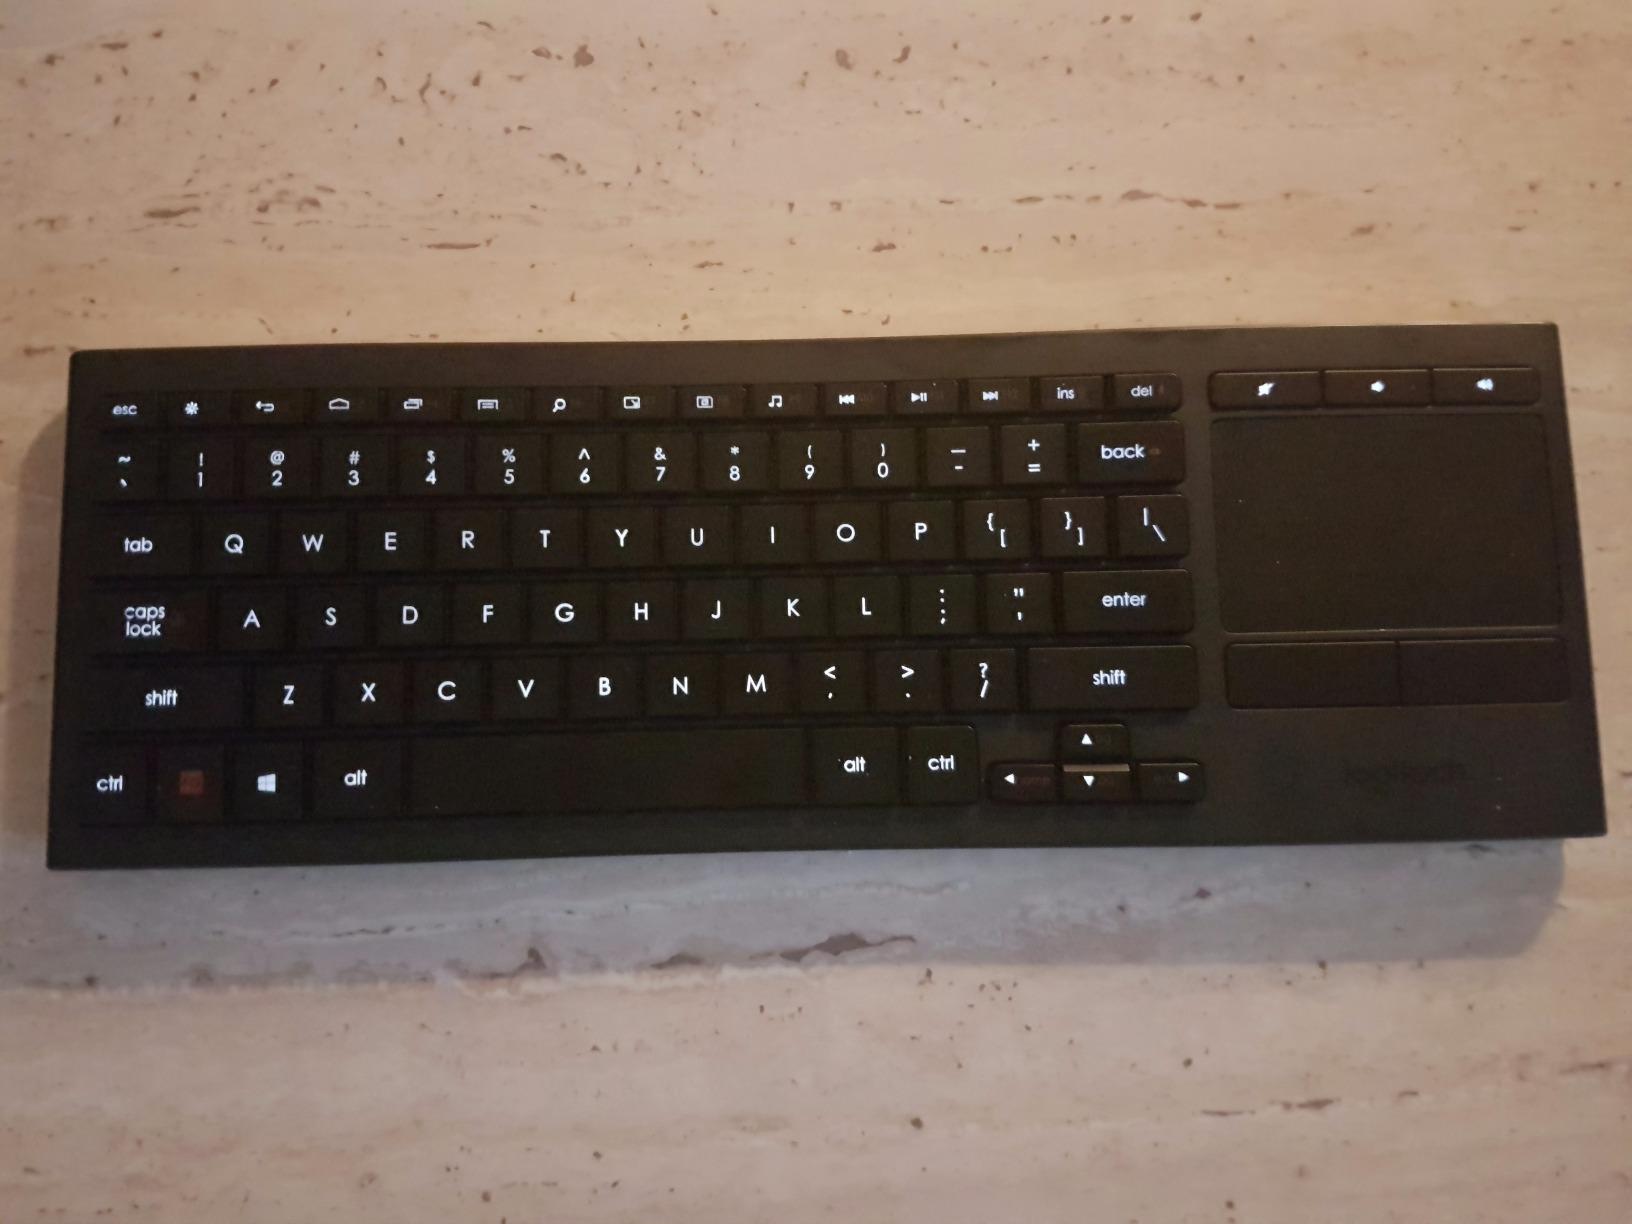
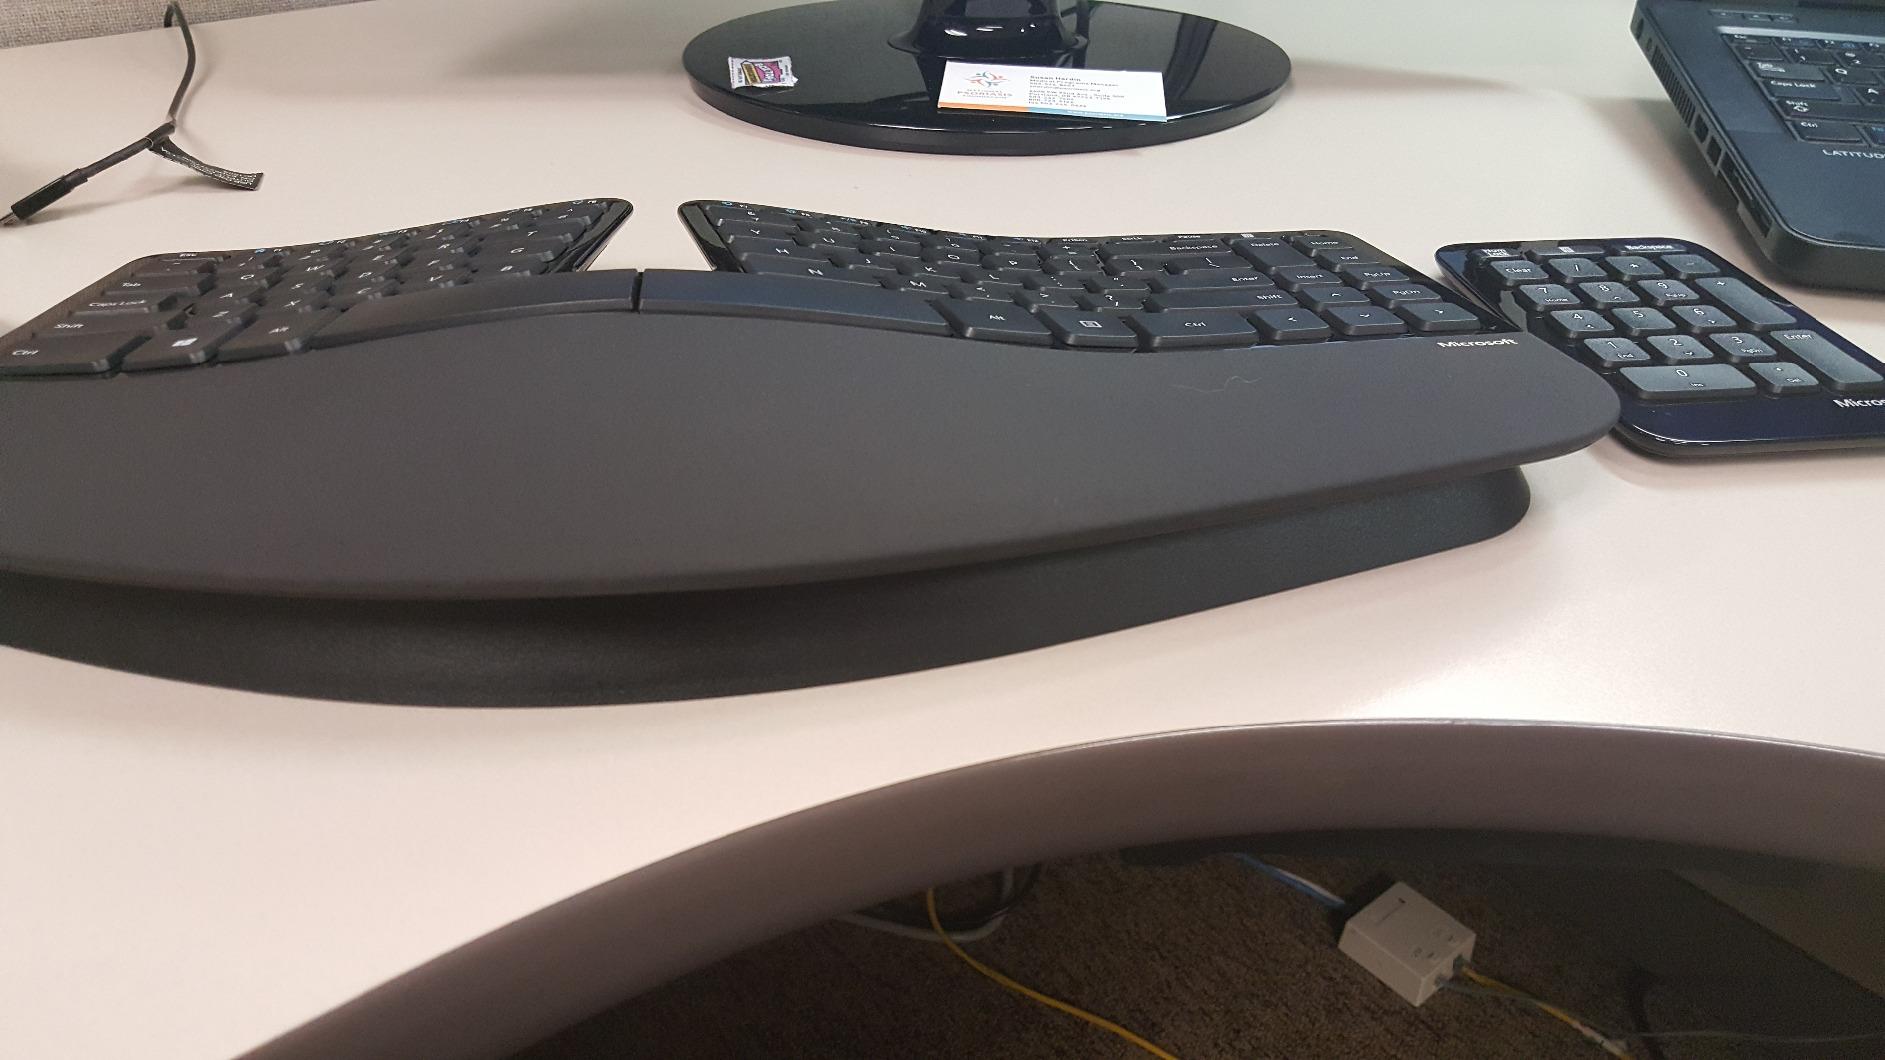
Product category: keyboard
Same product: no